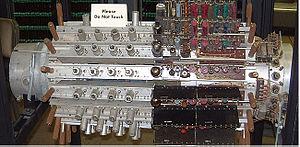
La mémoire à ligne de délai était un type de mémoire vive utilisé sur certains des premiers ordinateurs numériques, comme l'EDSAC et l'UNIVAC I.